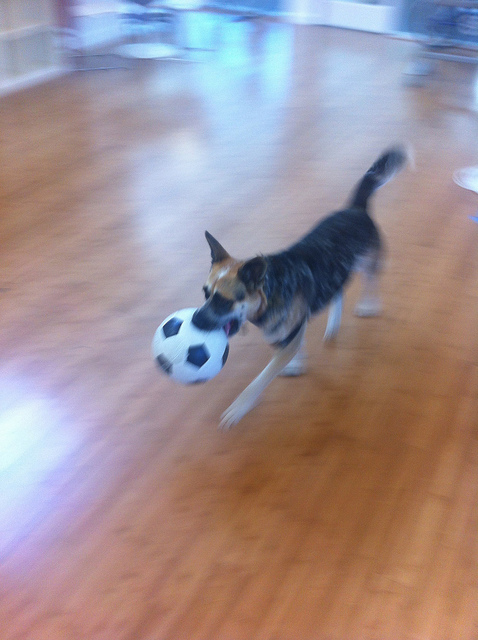
hình ảnh của một con chó đang ngậm bóng chạy trên sàn nhà